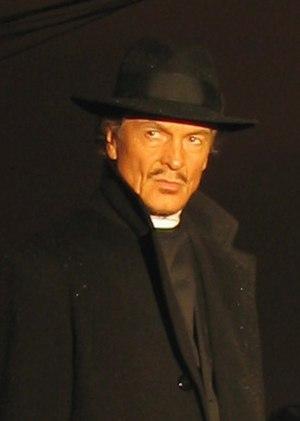
Ulli Lommel, né le 21 décembre 1944 à Zielenzig et mort le 2 décembre 2017, est un acteur, scénariste et réalisateur allemand.